Tora Vasilescu

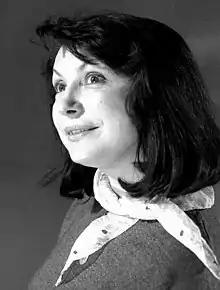

She was born in Tulcea and went to local School no. 5, and then went on to High School no. 2. She showed talent for acting since she was young and later studied at the Theater Institute in Bucharest.